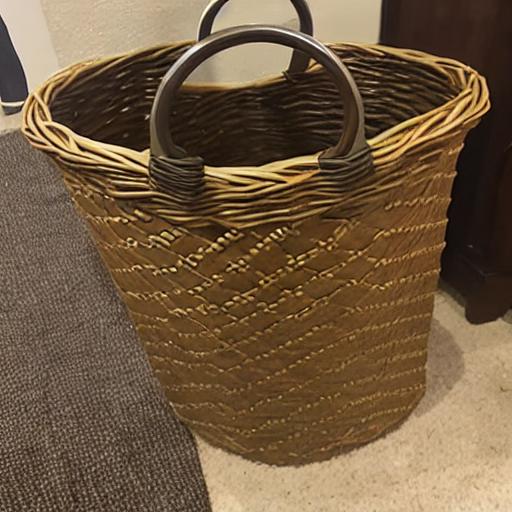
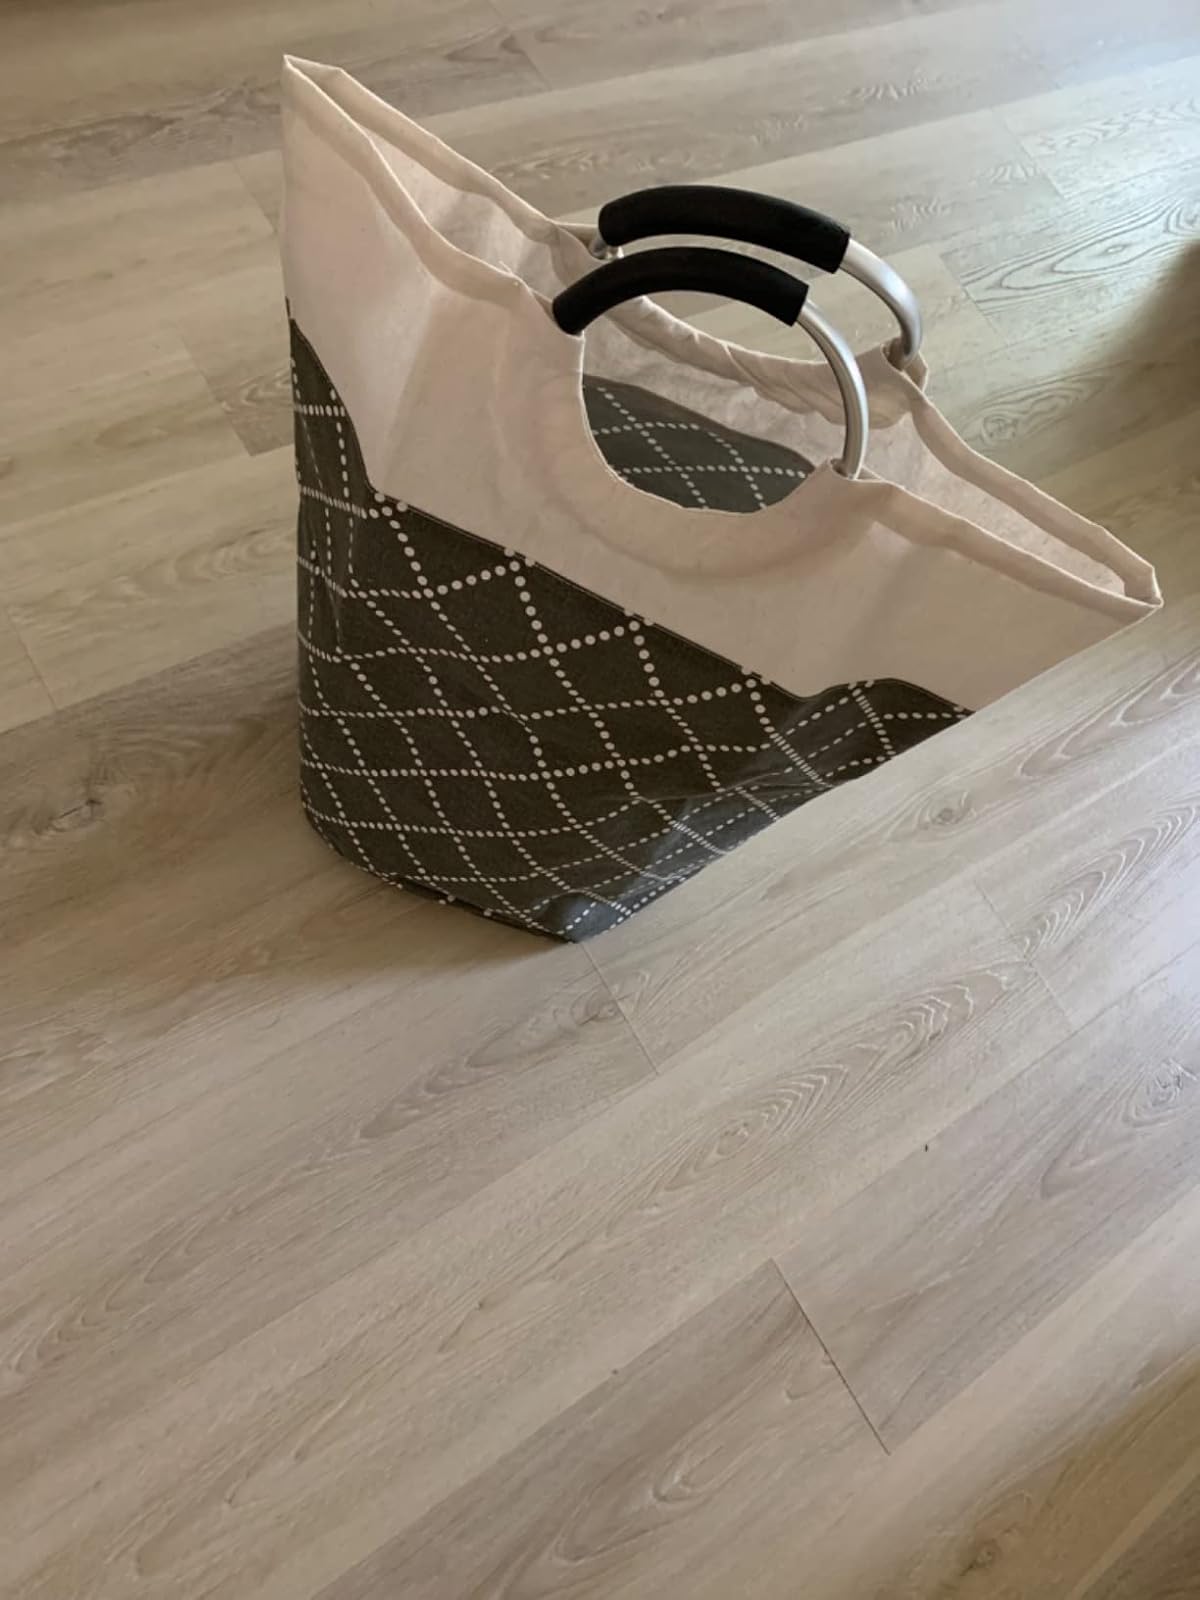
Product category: items_hamper
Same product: no